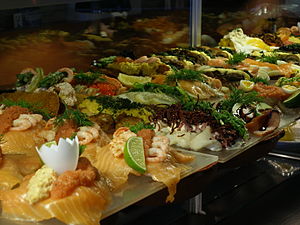
Det danske køkken / Historisk udvikling / Første halvdel af det 20. århundrede
Det højt belagte smørrebrød blev populært som udemåltid i begyndelsen af 1900-tallet, men der fandtes allerede smørrebrødsrestauranter i København i 1880'erne.
Det danske køkken betegner bl.a. mad, madlavning, madkultur og kogekunst i Danmark. Grundlaget for maden er de fødevarer, der lader sig fange, samle eller dyrke i landet. Naturlige og klimatiske forhold i Danmark giver disse levnedsmider deres præg. Desuden påvirkes madlavningen af den landbrugmæssige, samfundsmæssige og tekniske udvikling, hvilket gør det nødvendigt af skelne mellem historisk og nutidig madkultur. Ikke mindst har international kulturudveksling, fødevareimport og -eksport ændret madvanerne i Danmark gennem tiden.